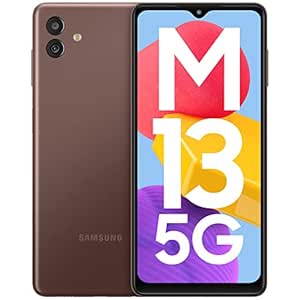
Samsung Galaxy M13 5G (Stardust Brown
Category: Electronics
Price: 13999 (list price: 19499)
Rating: 4.1 (18,998 ratings)
About this product: Upto 12GB RAM with RAM Plus | 128GB internal memory expandable up to 1TB||Superfast 5G with 11 5G Bands, Powerful MTK D700 Octa Core 2.2GH with Android 12,One UI Core 4|50MP+2MP Dual camera setup- True 50MP (F1.8) main camera + 2MP (F2.4) | 5MP (F2.0) front came|16.55 centimeters (6.5-inch) LCD, HD+ resolution with 720 x 1600 pixels resolution, 269 PPI with 16M color|5000mAH lithium-ion battery, 1 year manufacturer warranty for device and 6 months manufacturer warranty for in-box accessories including batteries from the date of purchase